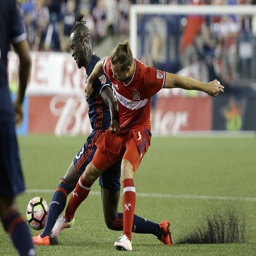
fire has allowed goal in games this season , but politician remains the player under the microscope .